Near-Earth object

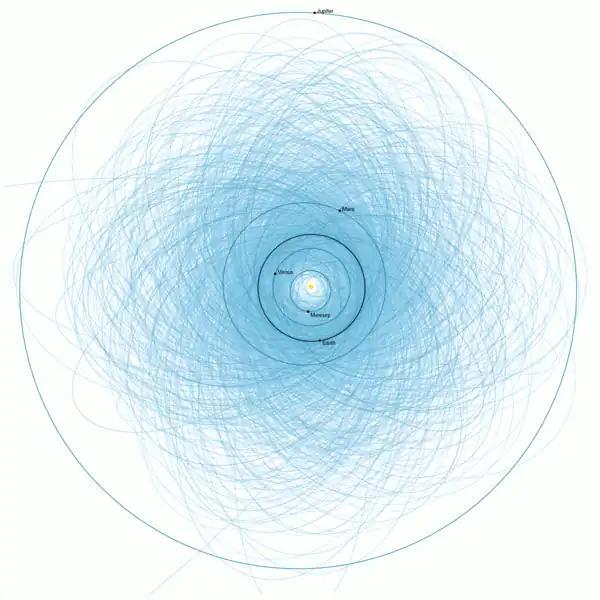
Plot of orbits of known potentially hazardous asteroids (size over and passing within of Earth's orbit) as of early 2013 (alternate image)

Near-Earth objects (NEOs) are formally defined by the International Astronomical Union (IAU) as all small Solar System bodies with orbits around the Sun that are at least partially closer than 1.3 astronomical units (AU; Sun–Earth distance) from the Sun. This definition excludes larger bodies such as planets, like Venus; natural satellites which orbit bodies other than the Sun, like Earth's Moon; and artificial bodies orbiting the Sun. A small Solar System body can be an asteroid or a comet, thus an NEO is either a near-Earth asteroid (NEA) or a near-Earth comet (NEC). The organisations cataloging NEOs further limit their definition of NEO to objects with an orbital period under 200 years, a restriction that applies to comets in particular, but this approach is not universal. Some authors further restrict the definition to orbits that are at least partly further than 0.983 AU away from the Sun. NEOs are thus not necessarily currently near the Earth, but they can potentially approach the Earth relatively closely. Many NEOs have complex orbits due to constant perturbation by the Earth's gravity, and some of them can temporarily change from an orbit around the Sun to one around the Earth, but the term is applied flexibly for these objects, too.